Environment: real
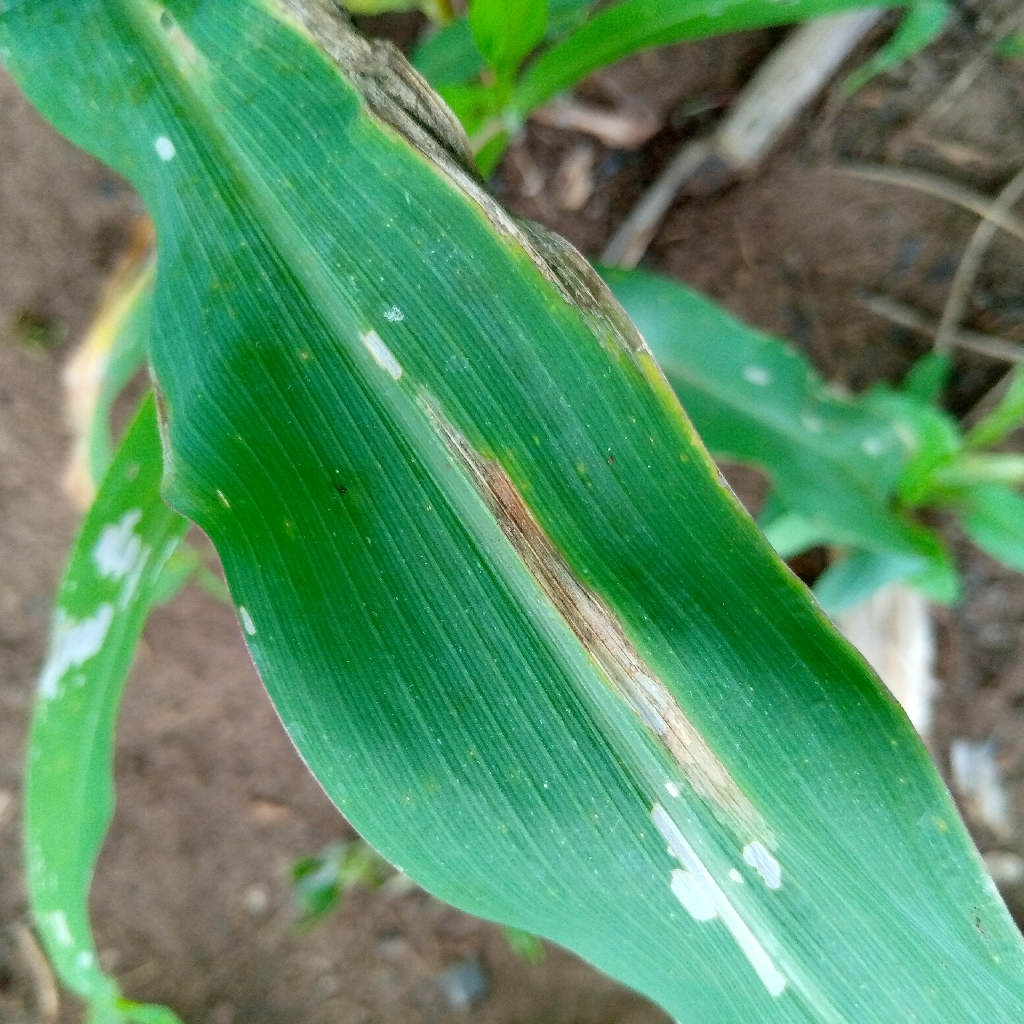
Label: northern_corn_leaf_blight